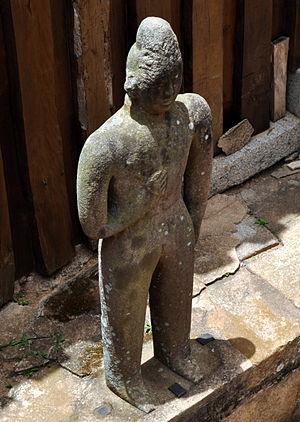
Kidoka, une statue cree par le roi Andrianampoinimerina qui sert a garder la maison de sa femme afin d'empecher les infidelites de son part lors des absences du roi, Rova de Tananarive, Madagascar